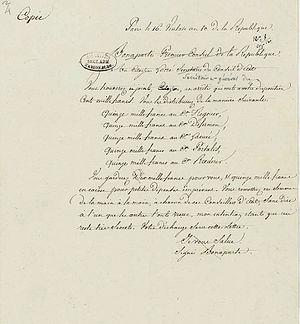
Minute d’une lettre de Napoléon à Jean–Guillaume Locré, secrétaire général du Conseil d’État (1799–1815), lui demandant de répartir très discrètement une somme de 100 000 francs entre cinq conseillers d’État
Jean Guillaume Locré de Roissy, né le 20 mars 1758 à Leipzig, mort en décembre 1840 à Mantes, est un jurisconsulte français qui a été secrétaire général du Conseil d’État sous le Consulat, l’Empire et les Cent-Jours et a participé à la rédaction du Code civil. Il a été fait baron de l’Empire par Napoléon.